Climate Change Denial Disorder

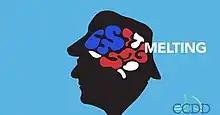
Film shows symptom of fictional disease

Climate Change Denial Disorder (CCDD) is a satirical short film which parodies climate change denial and perspectives on climate change through discussion of a fictional disease. The film stars actors Ed Begley Jr., Timothy Brennan, and Susan Yeagley. It was directed by Carly Usdin, written by Nicol Paone, and produced by Brianne Trosie. The film was released on April 14, 2015, by comedy video website and film/TV production company Funny or Die and on April 16 to YouTube.